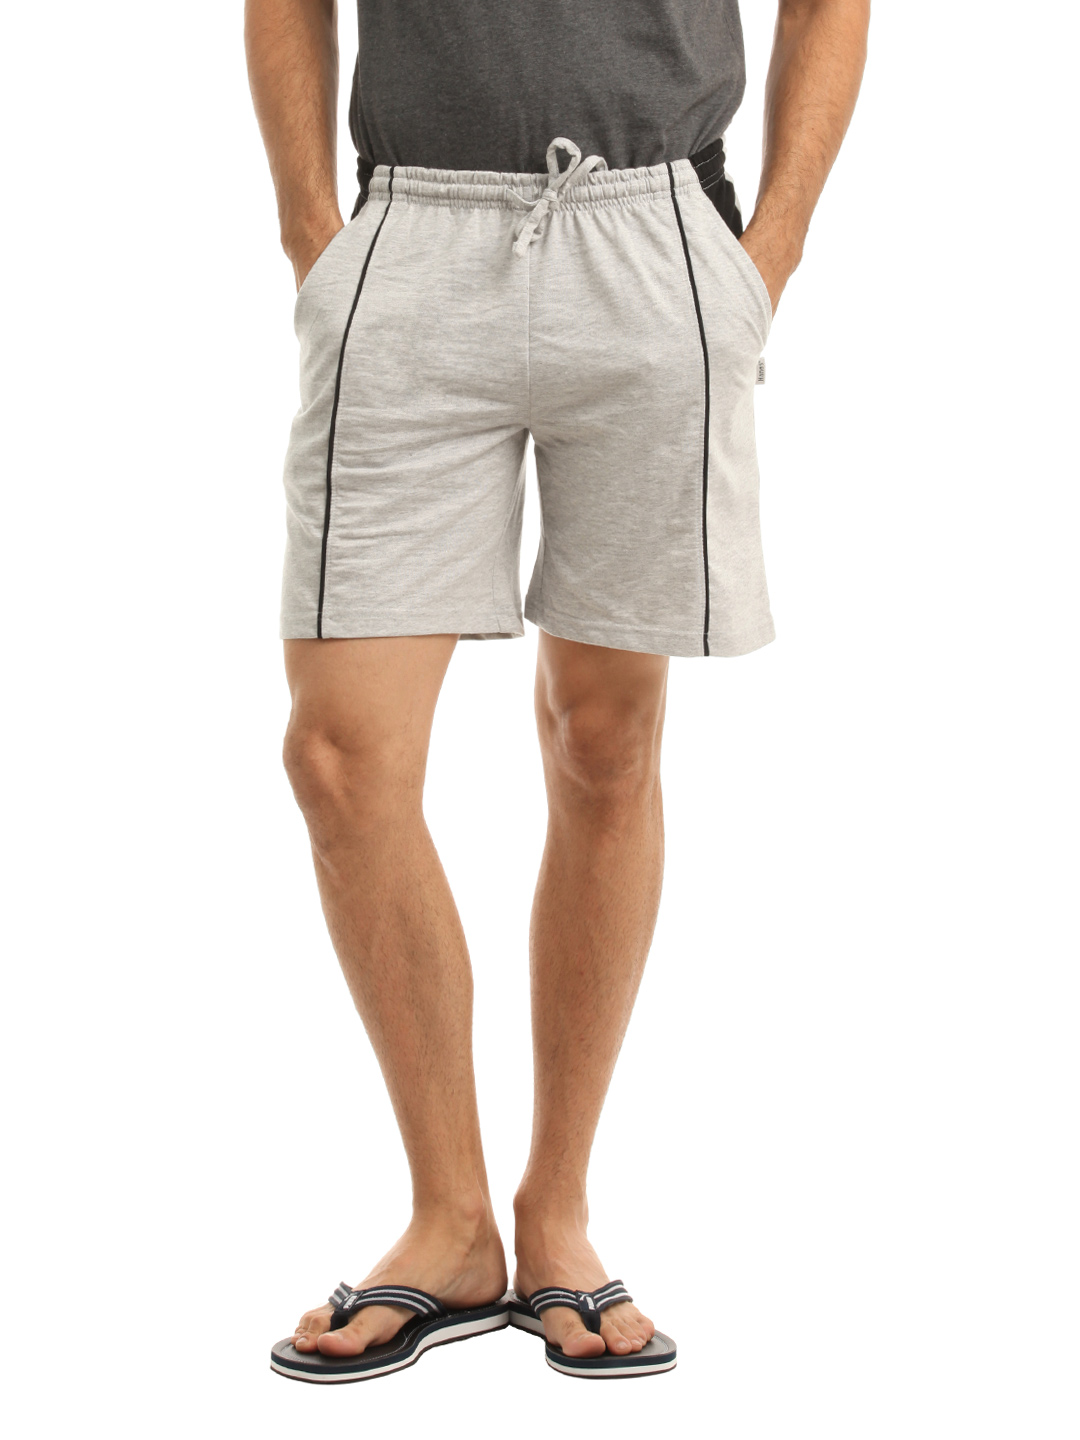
Hanes Men Grey Shorts
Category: Apparel / Loungewear and Nightwear / Lounge Shorts
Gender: Men
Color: Grey
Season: Summer 2016
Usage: Casual